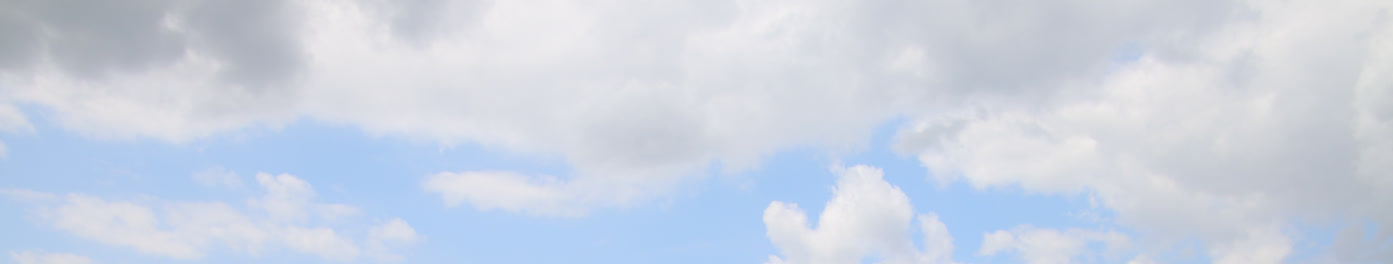
Cloud type: Altocumulus